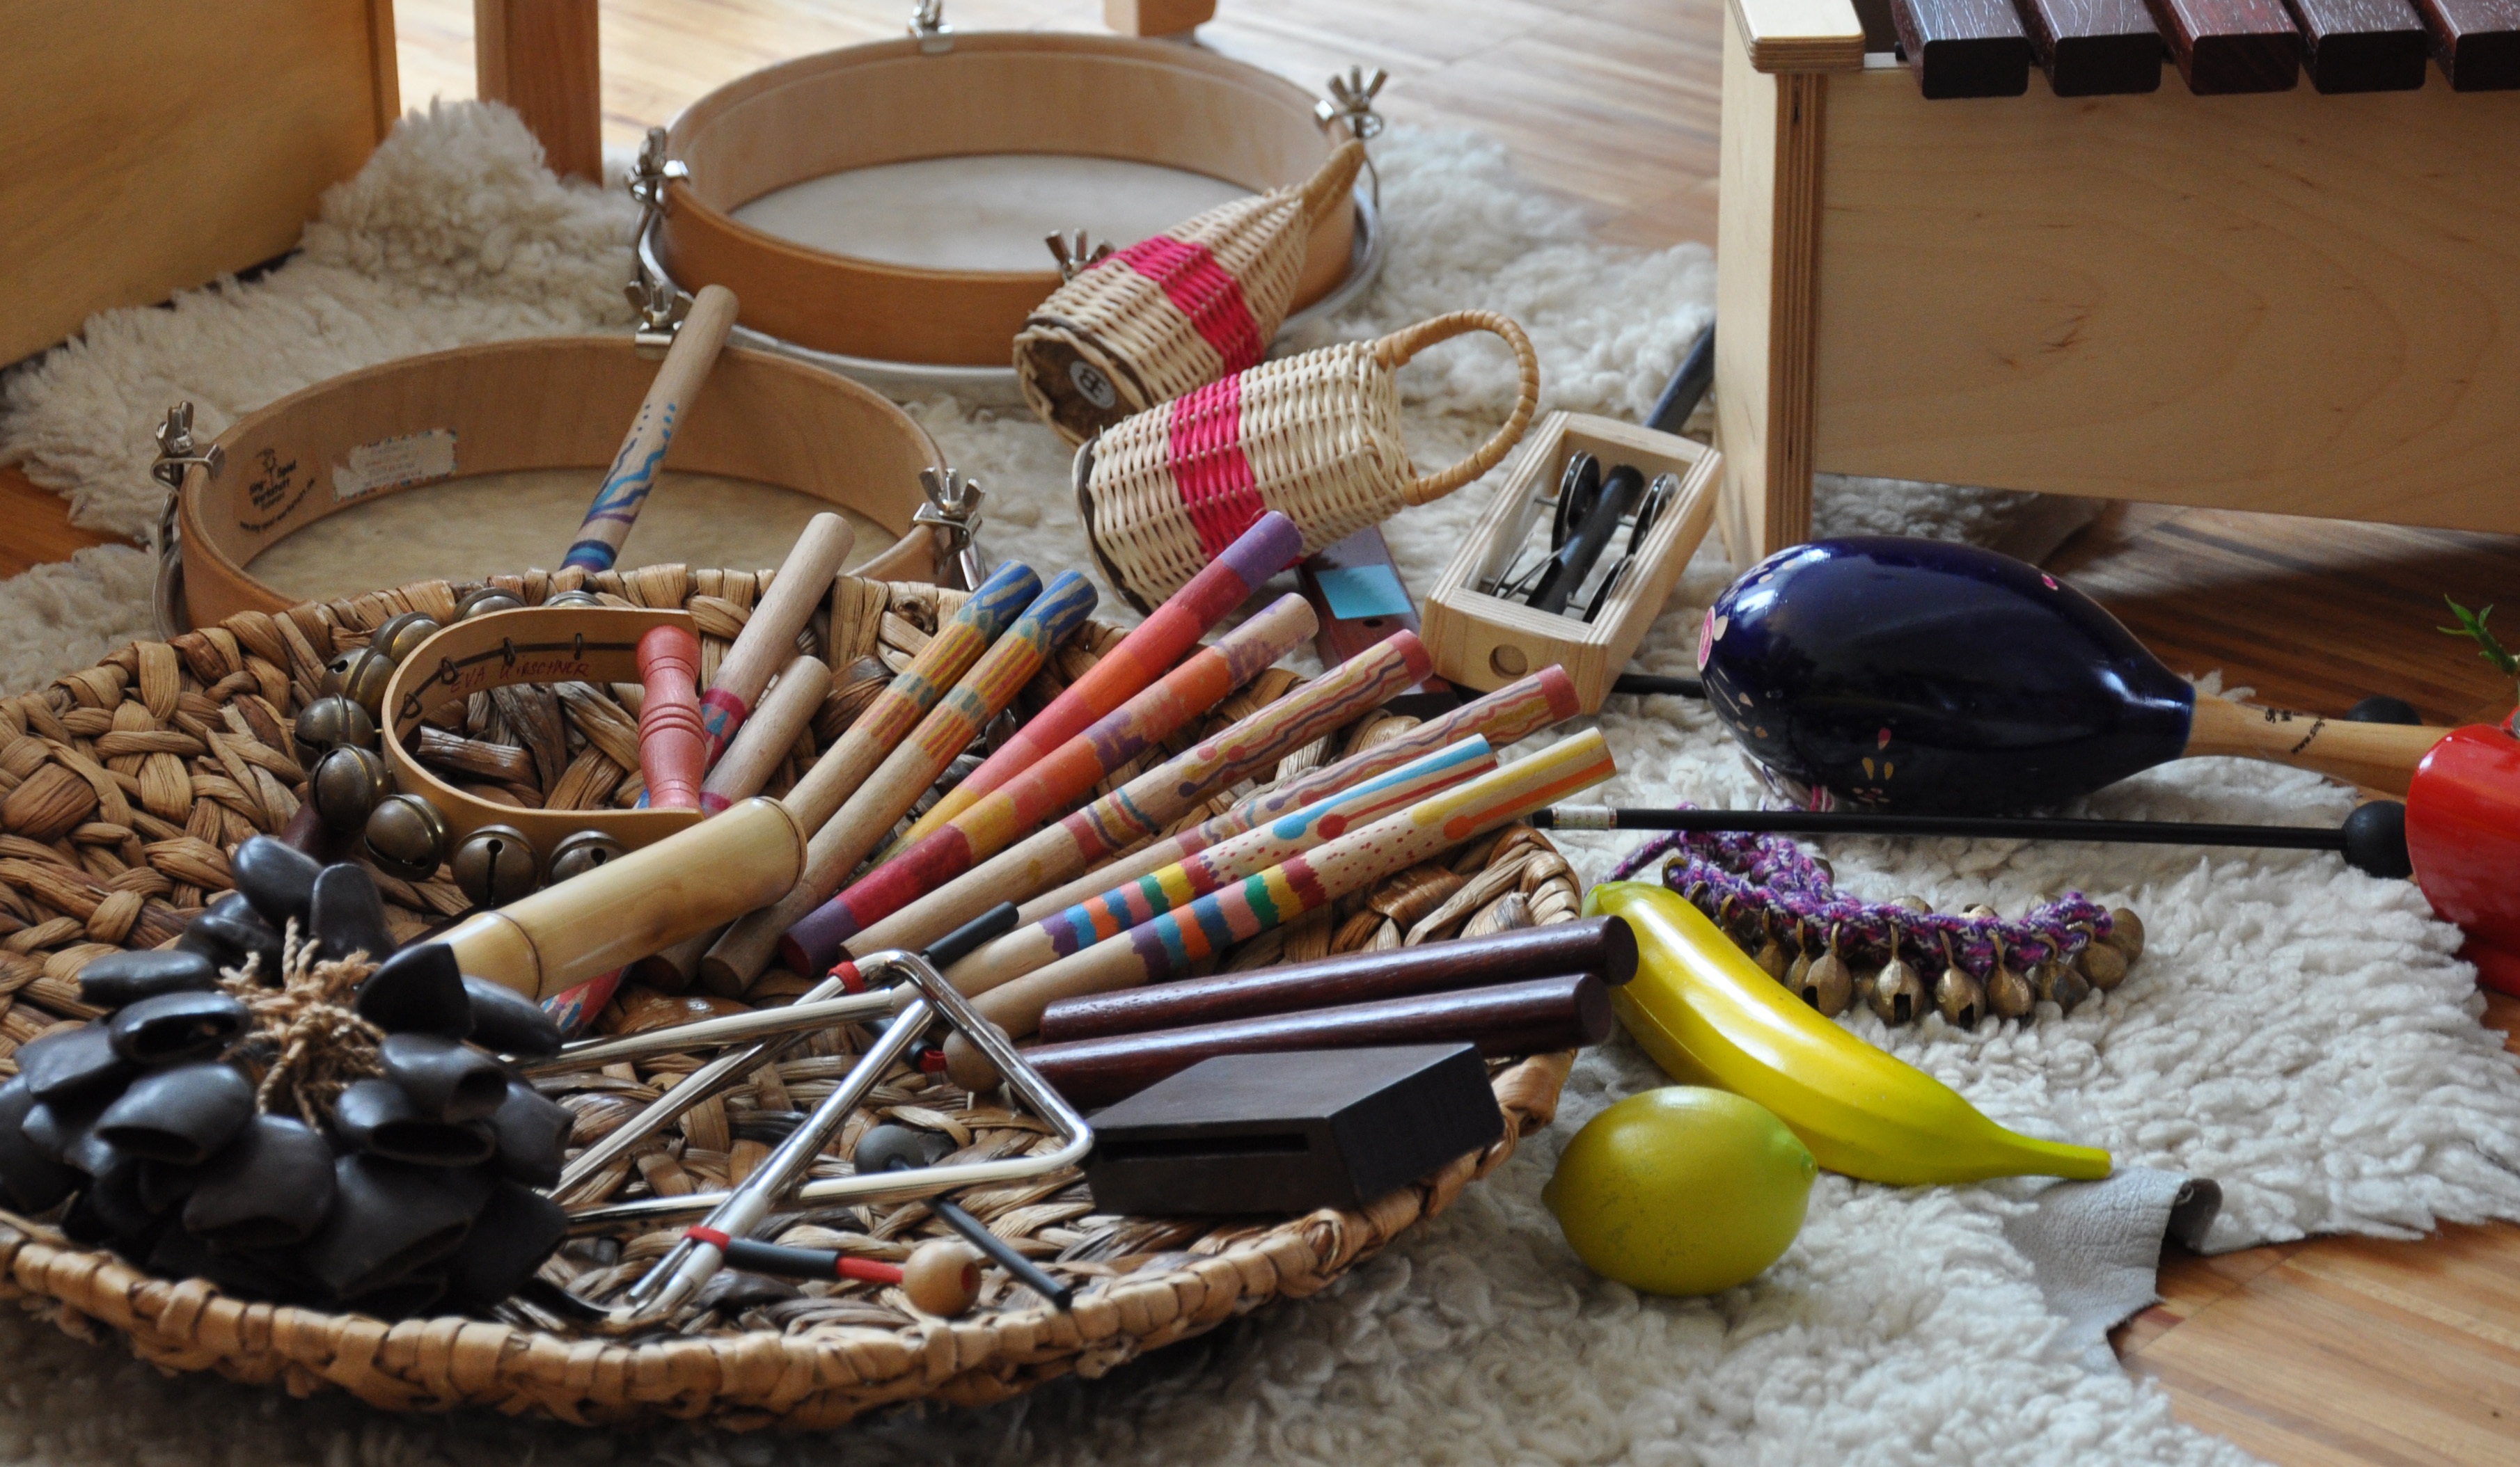
music, dish, meal, food, cooking, baking, cuisine, instruments, orff, early education, music education